Gracie Watson

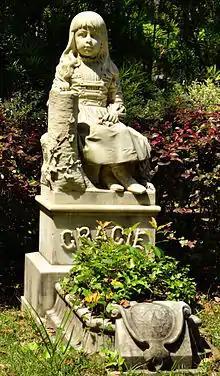
The life-size sculpture of Gracie Watson at her gravesite in 2012

Gracie Perry Watson (July 10, 1882 – April 22, 1889) was an American folk figure who became the subject of a notable statue by John Walz which has become a tourist attraction at Bonaventure Cemetery in Savannah, Georgia.